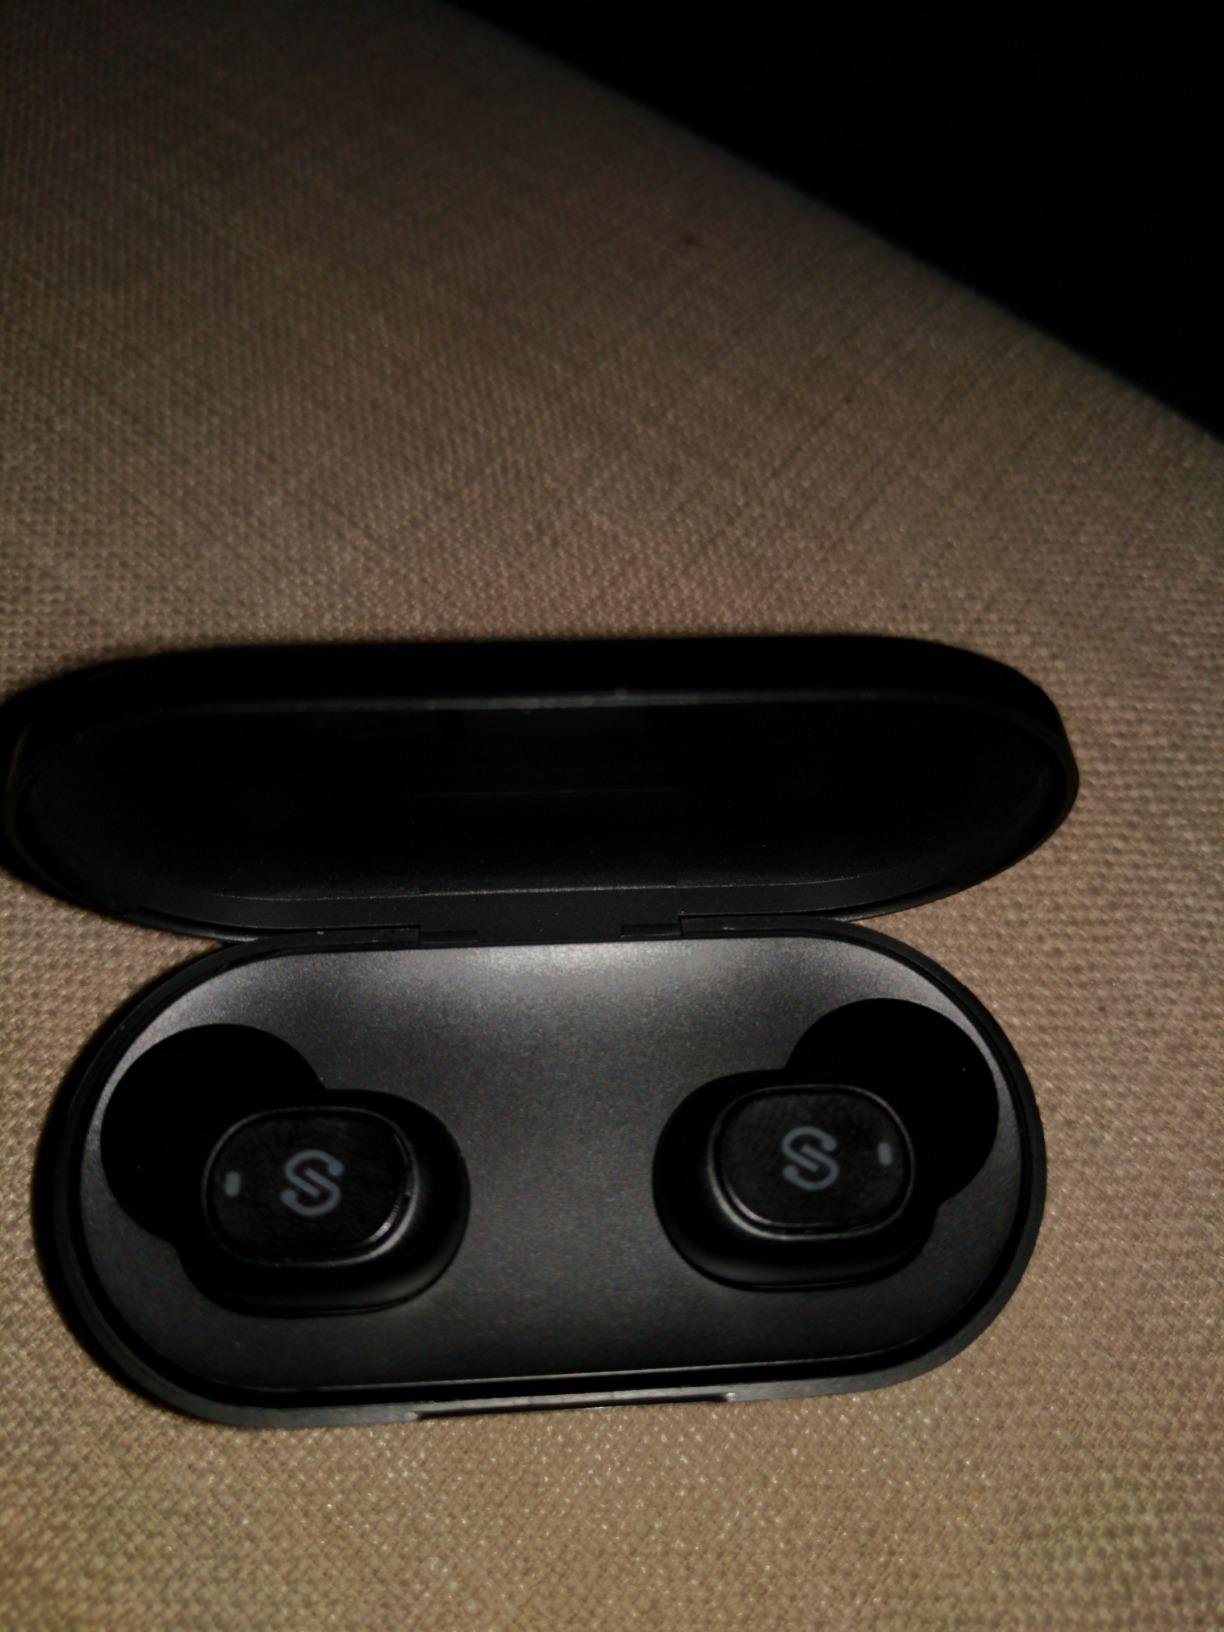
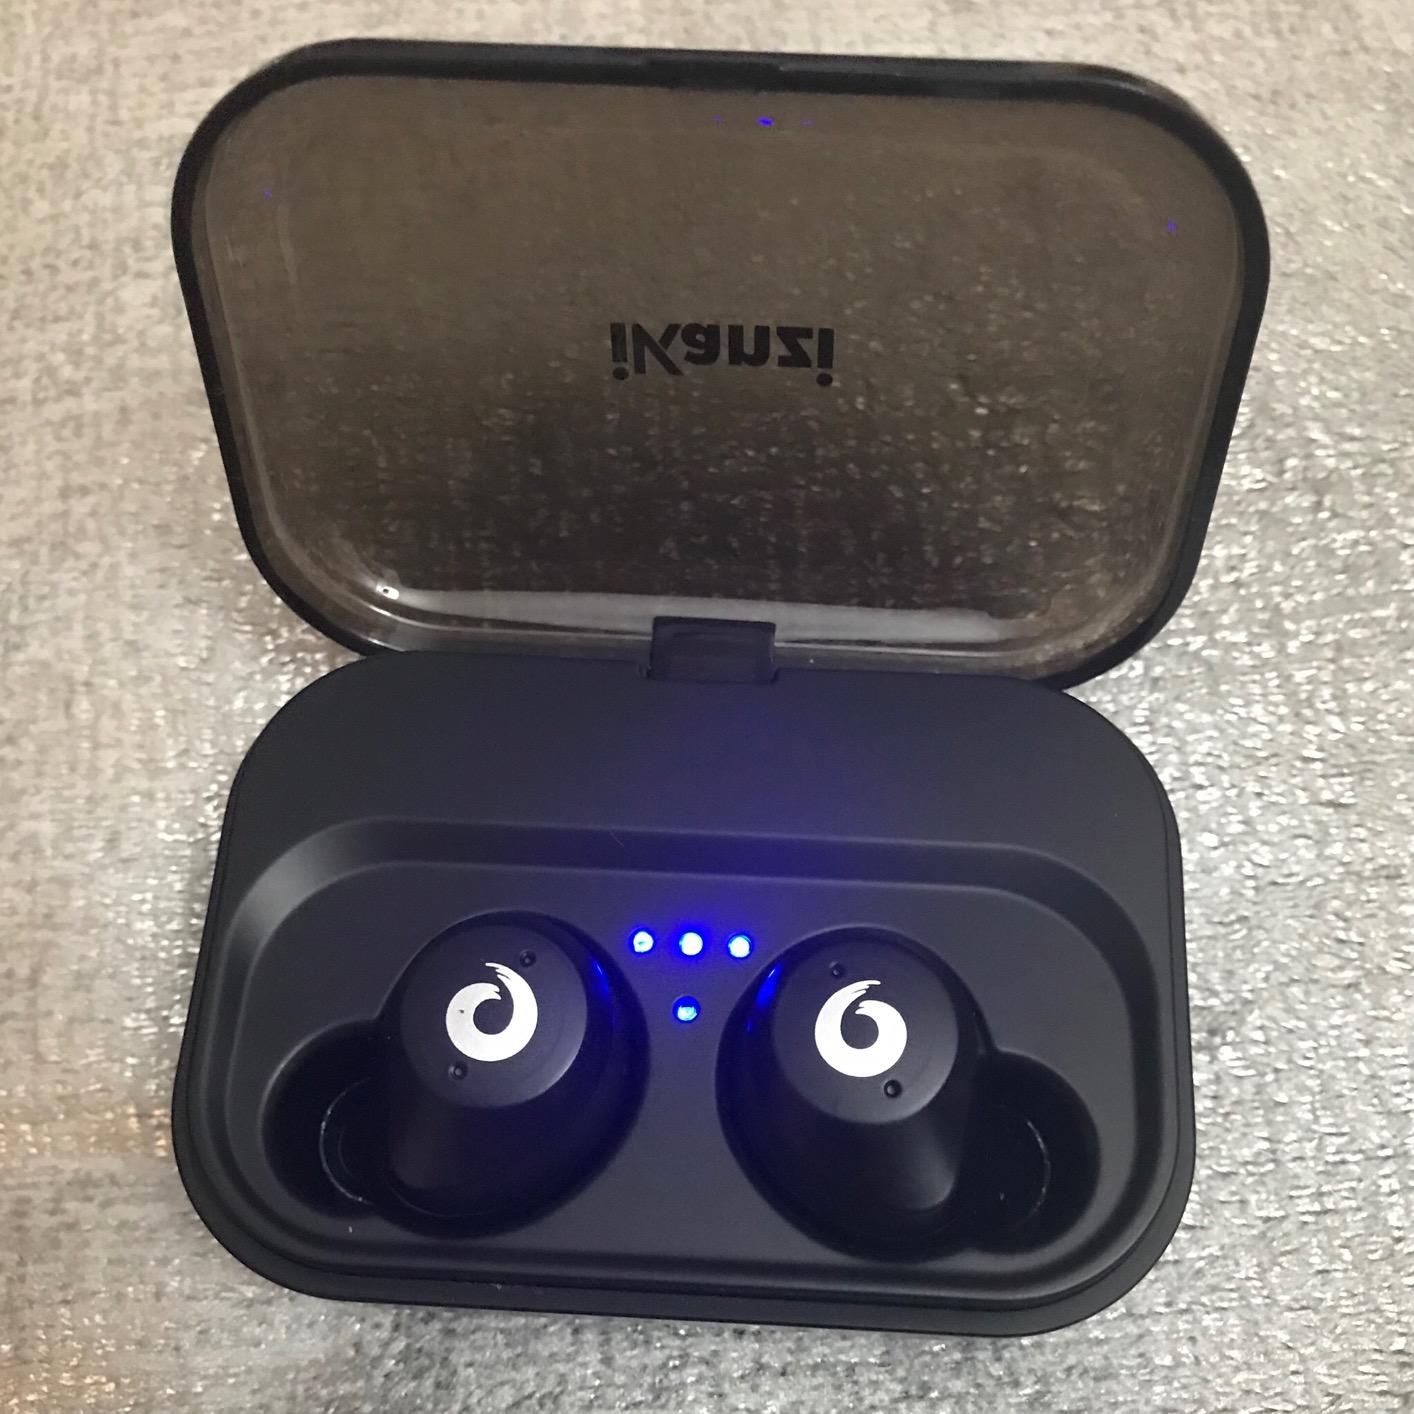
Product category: earbuds
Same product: no